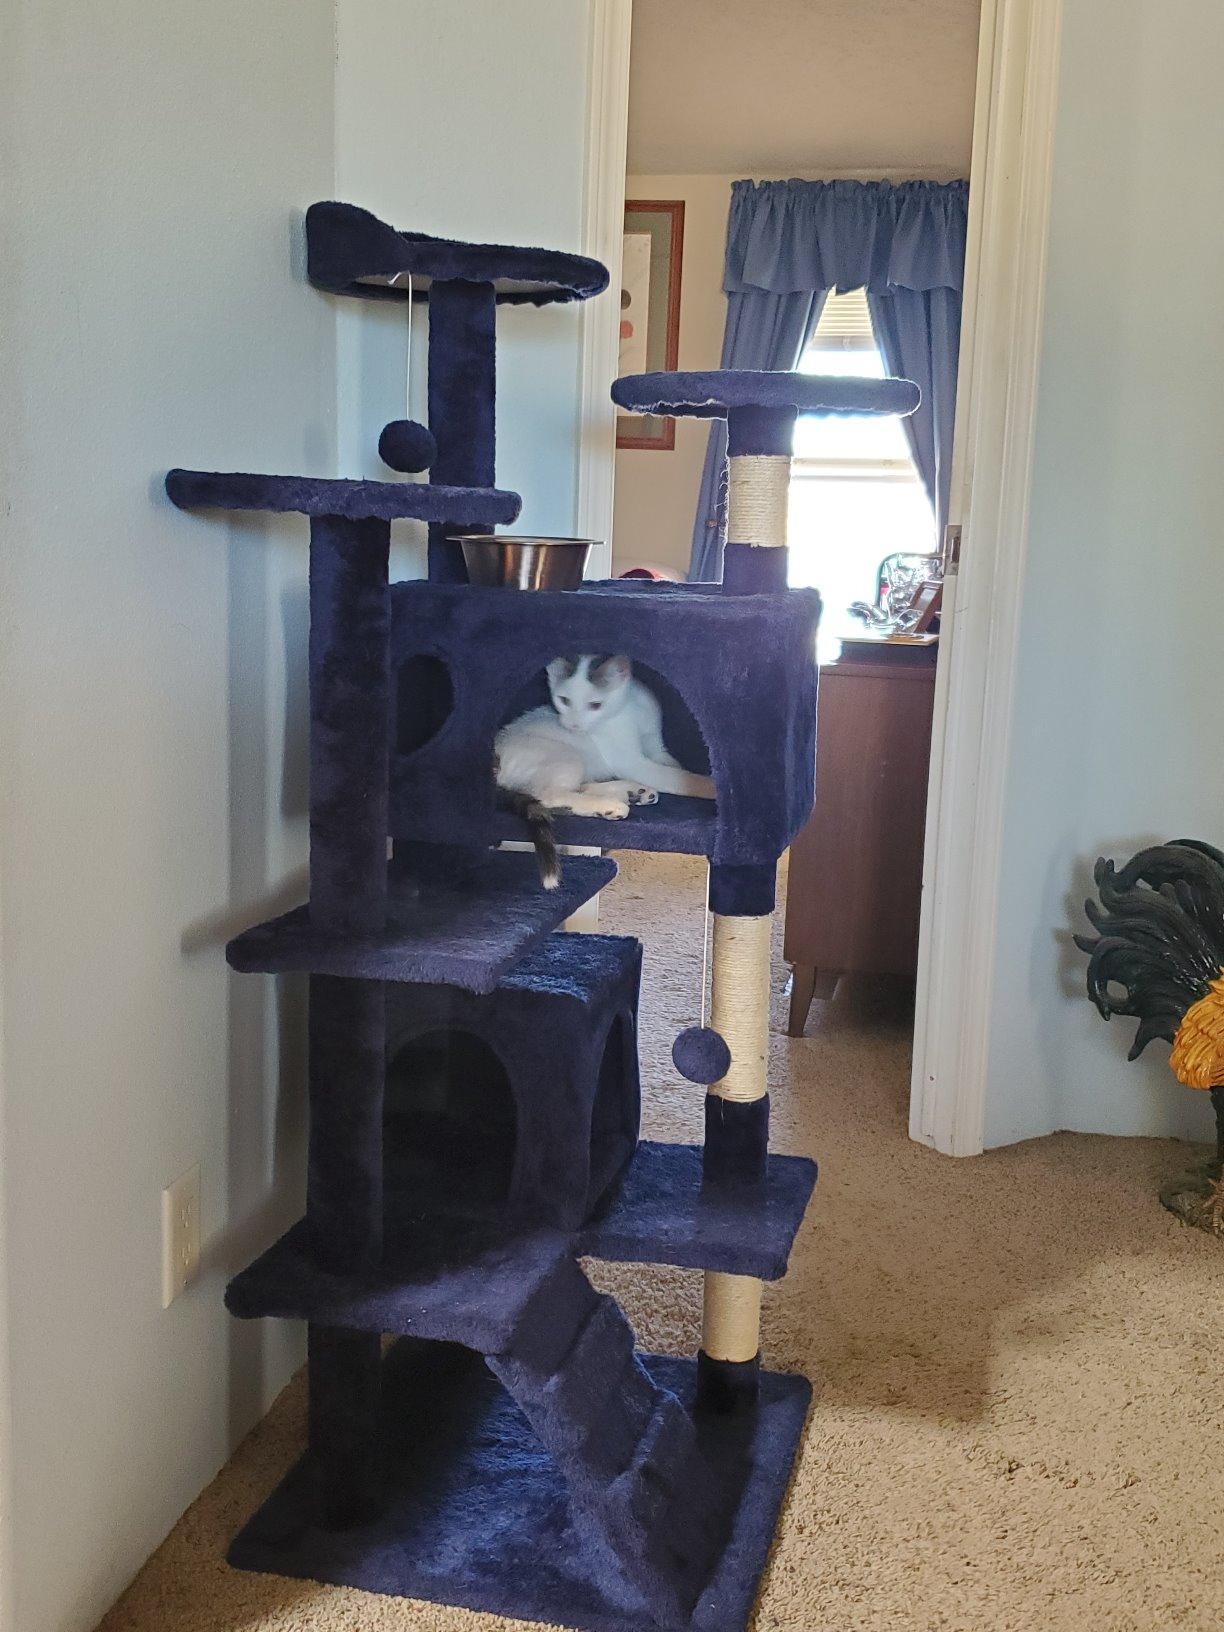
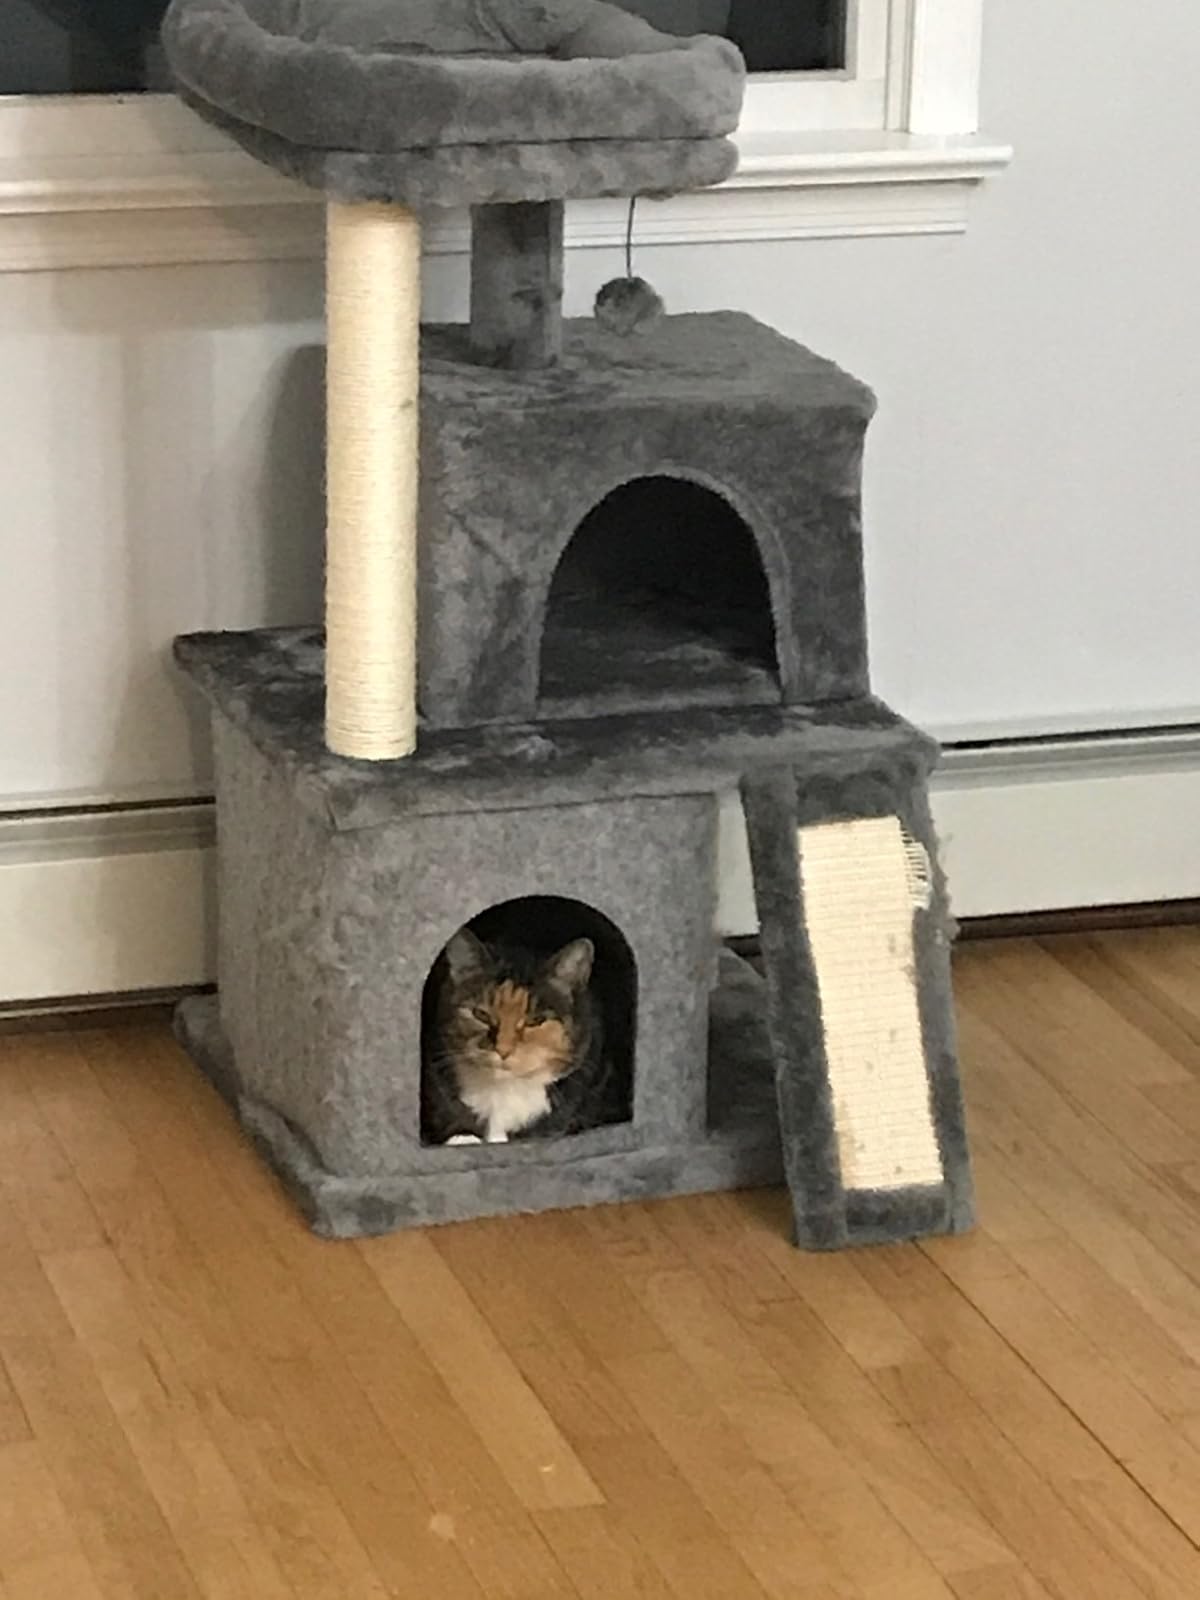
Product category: items_cat tree
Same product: no